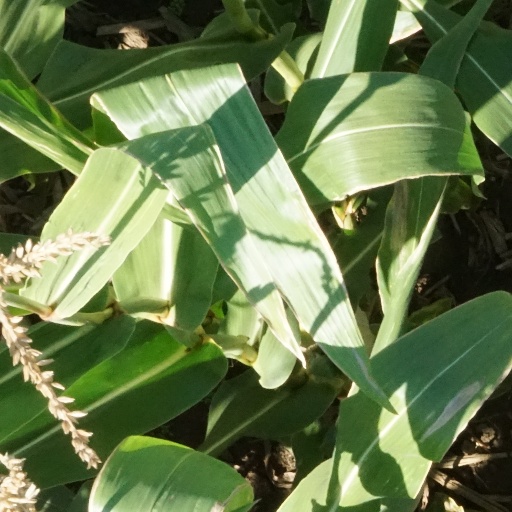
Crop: maize; corn